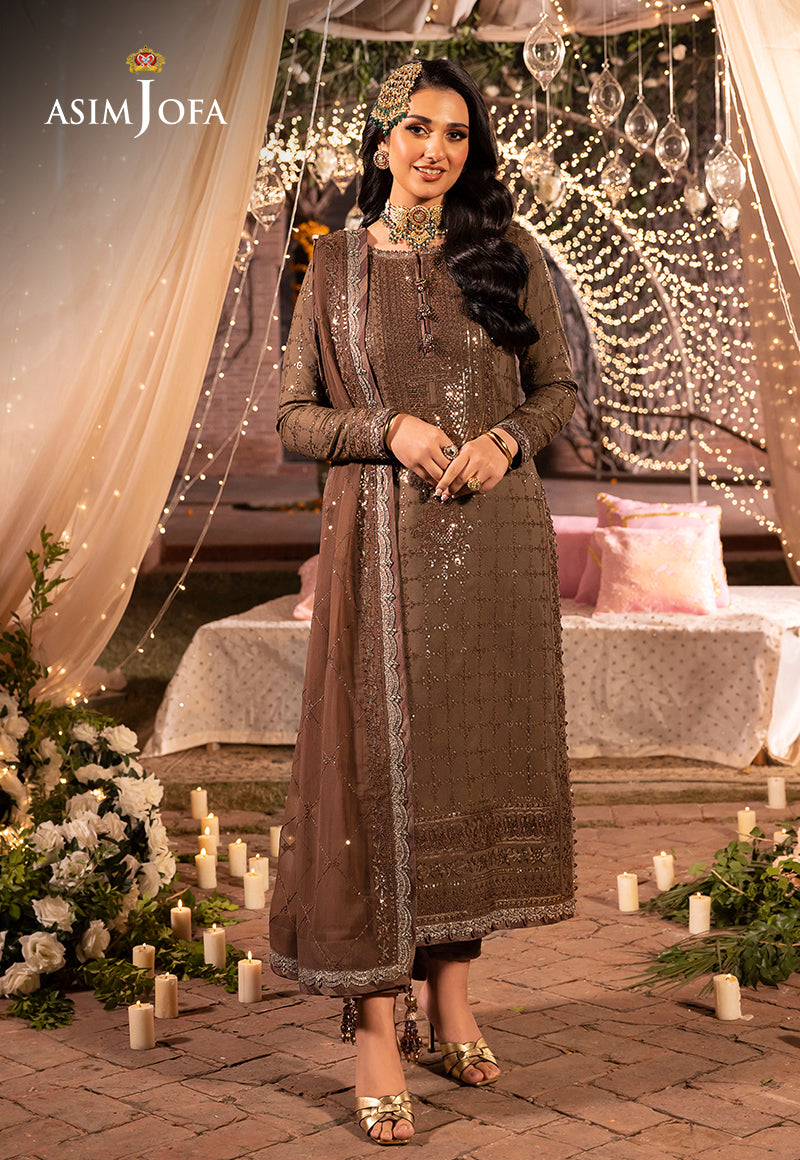
brown embroidered georgette salwar suit